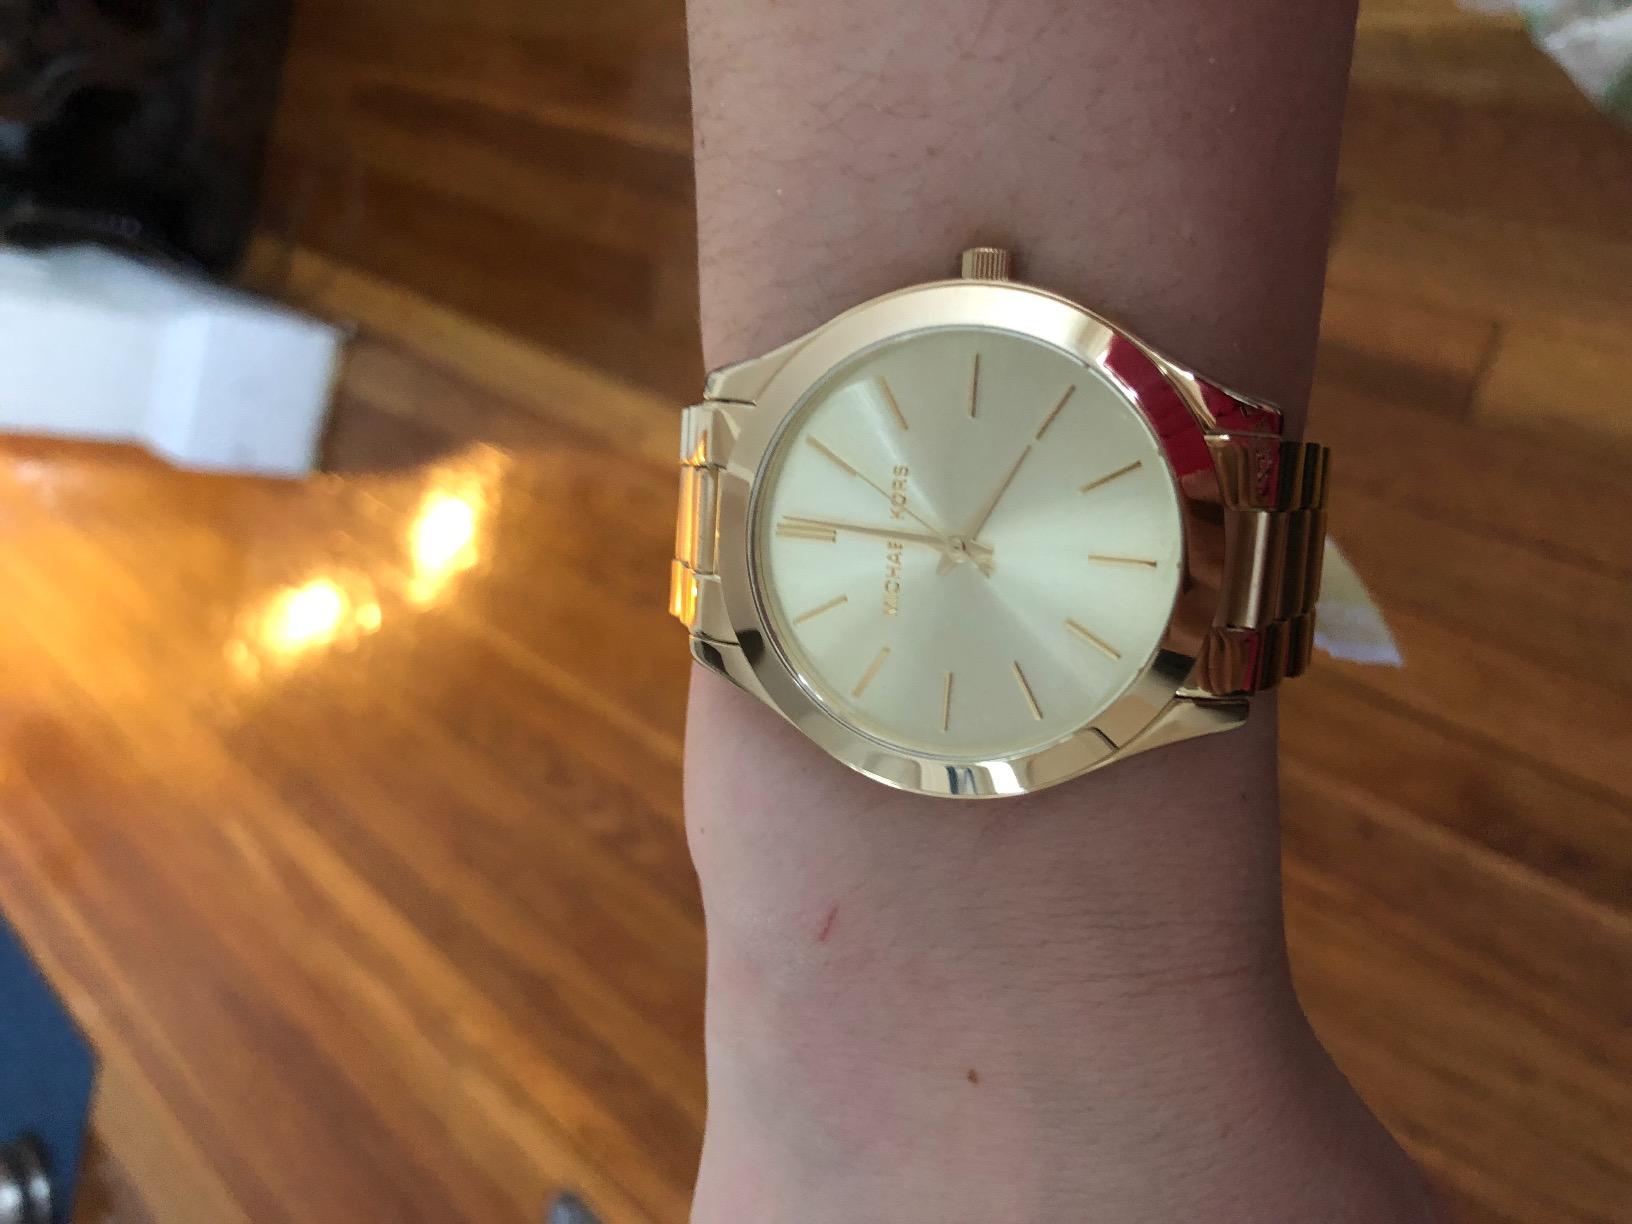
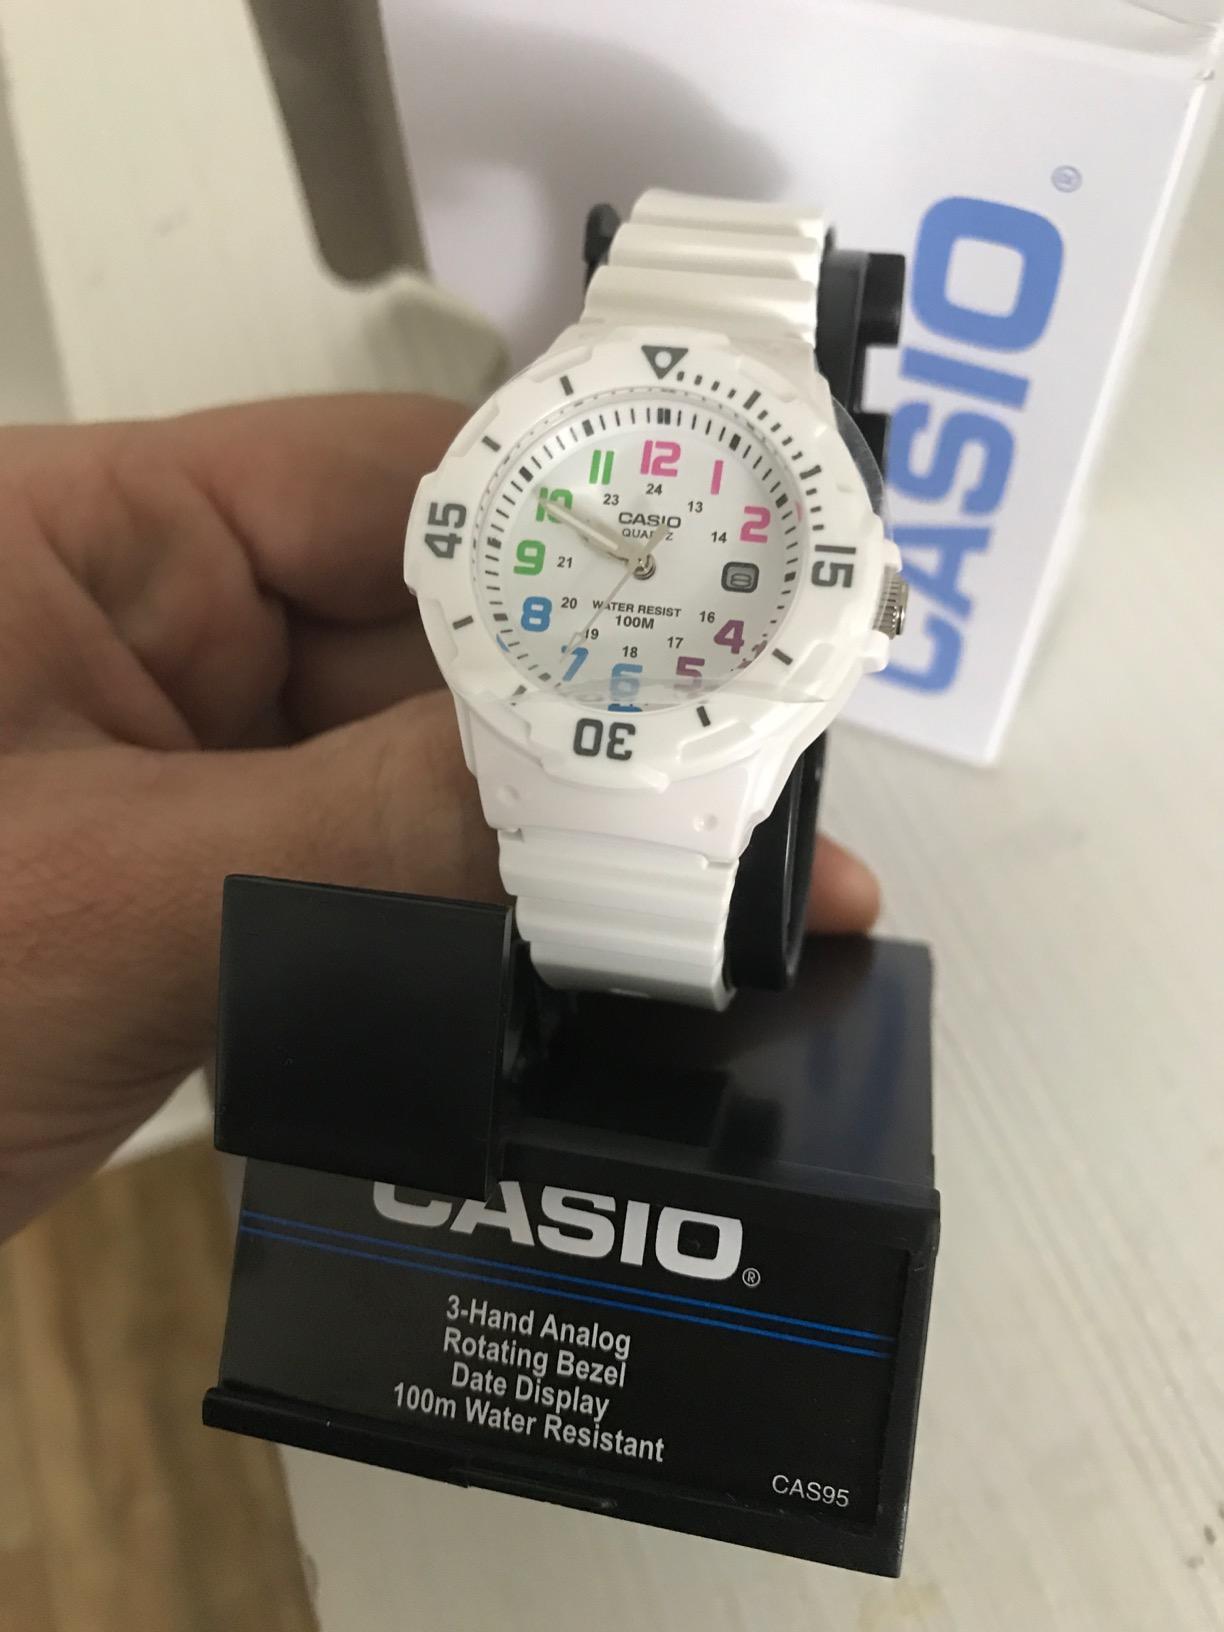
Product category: accessories_watch
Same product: no